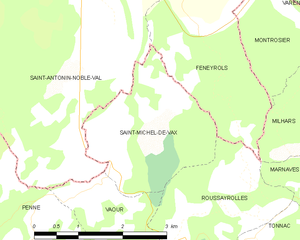
Carte des communes françaises Saint-Michel-de-Vax